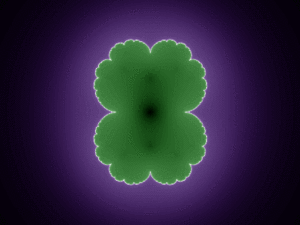
Pierre Joseph Louis Fatou, né le 28 février 1878 à Lorient et mort le 9 août 1929 à Pornichet, est un mathématicien et astronome français.